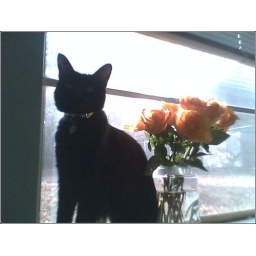
Black cat in the window